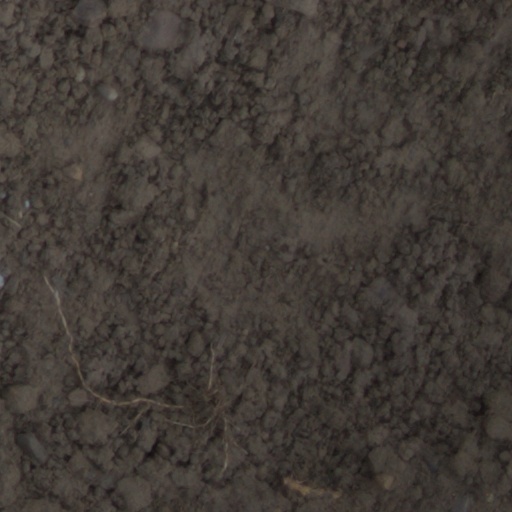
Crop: wheat